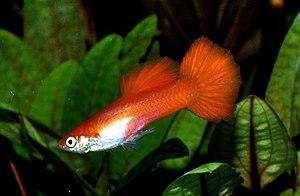
Le Guppy est une des espèces de guppy, nom vernaculaire regroupant plusieurs espèces de poissons d'eau douce tropicale de la famille des Poeciliidae. Originaire d'Amérique du Sud, ce guppy a été introduit dans de nombreux pays pour lutter contre les moustiques, avec une efficacité limitée et non sans risques écologiques selon une alerte scientifique lancée en 2016. Il s'agit d'un poisson ovovivipare apprécié en aquariophilie. Dans certains pays, dont la France, des races ou variétés du guppy, créées au sein des élevages ont acquis un statut juridique d'animal domestique. Le mâle est souvent le plus beau. Pour que les guppys se reproduisent il faut 1 mâle et 2 ou 3 femelles. Les guppys font plusieurs bébés lors de la reproduction.